Evergreen International Airlines

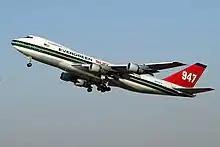
An Evergreen 747 Supertanker departs Ben Gurion Airport, Israel, (2007)

The airline was established by Delford M. Smith (founder and owner) and began operations in 1960 as Evergreen Helicopters. It acquired the operating certificate of Johnson Flying Service and merged it with Intermountain Airlines (a known CIA front) from Pacific Corporation (also a CIA front) in 1975 to form Evergreen International Airlines, a United States supplemental air carrier (i.e. charter carrier). The holding company, Evergreen International Aviation, formed in 1979, wholly owned the airline. Evergreen also purchased the assets of Air America which had provided fixed wing and helicopter support for the CIA in southeast Asia during the Vietnam conflict.